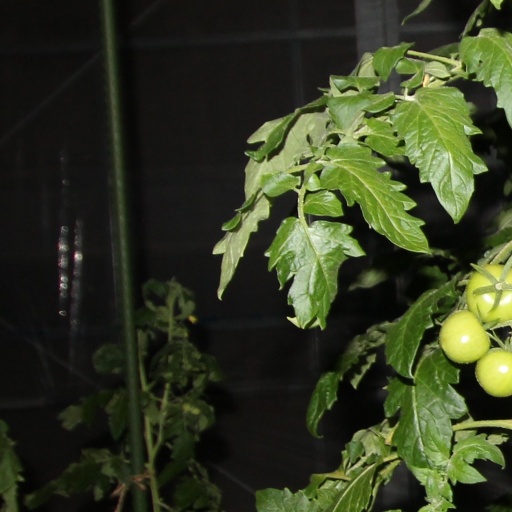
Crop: tomato